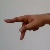
The image shows a hand gesture representing the letter 'P' in Indian Sign Language.